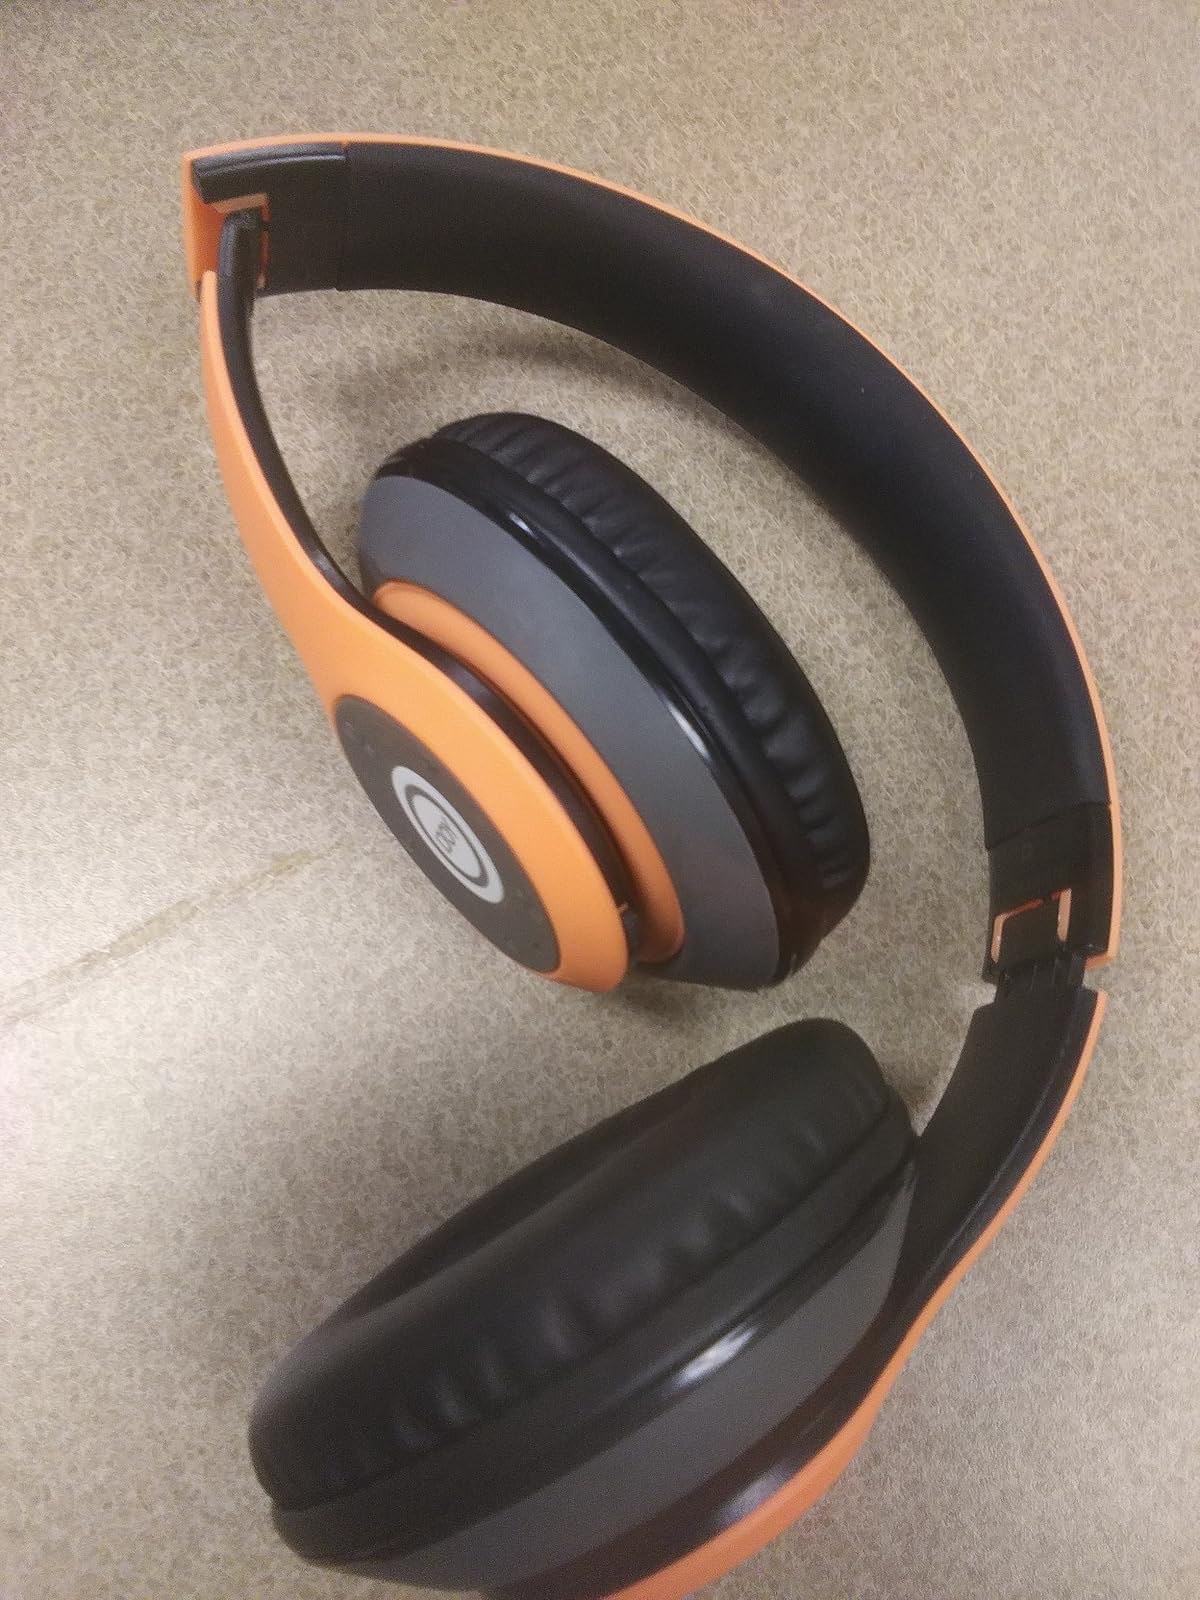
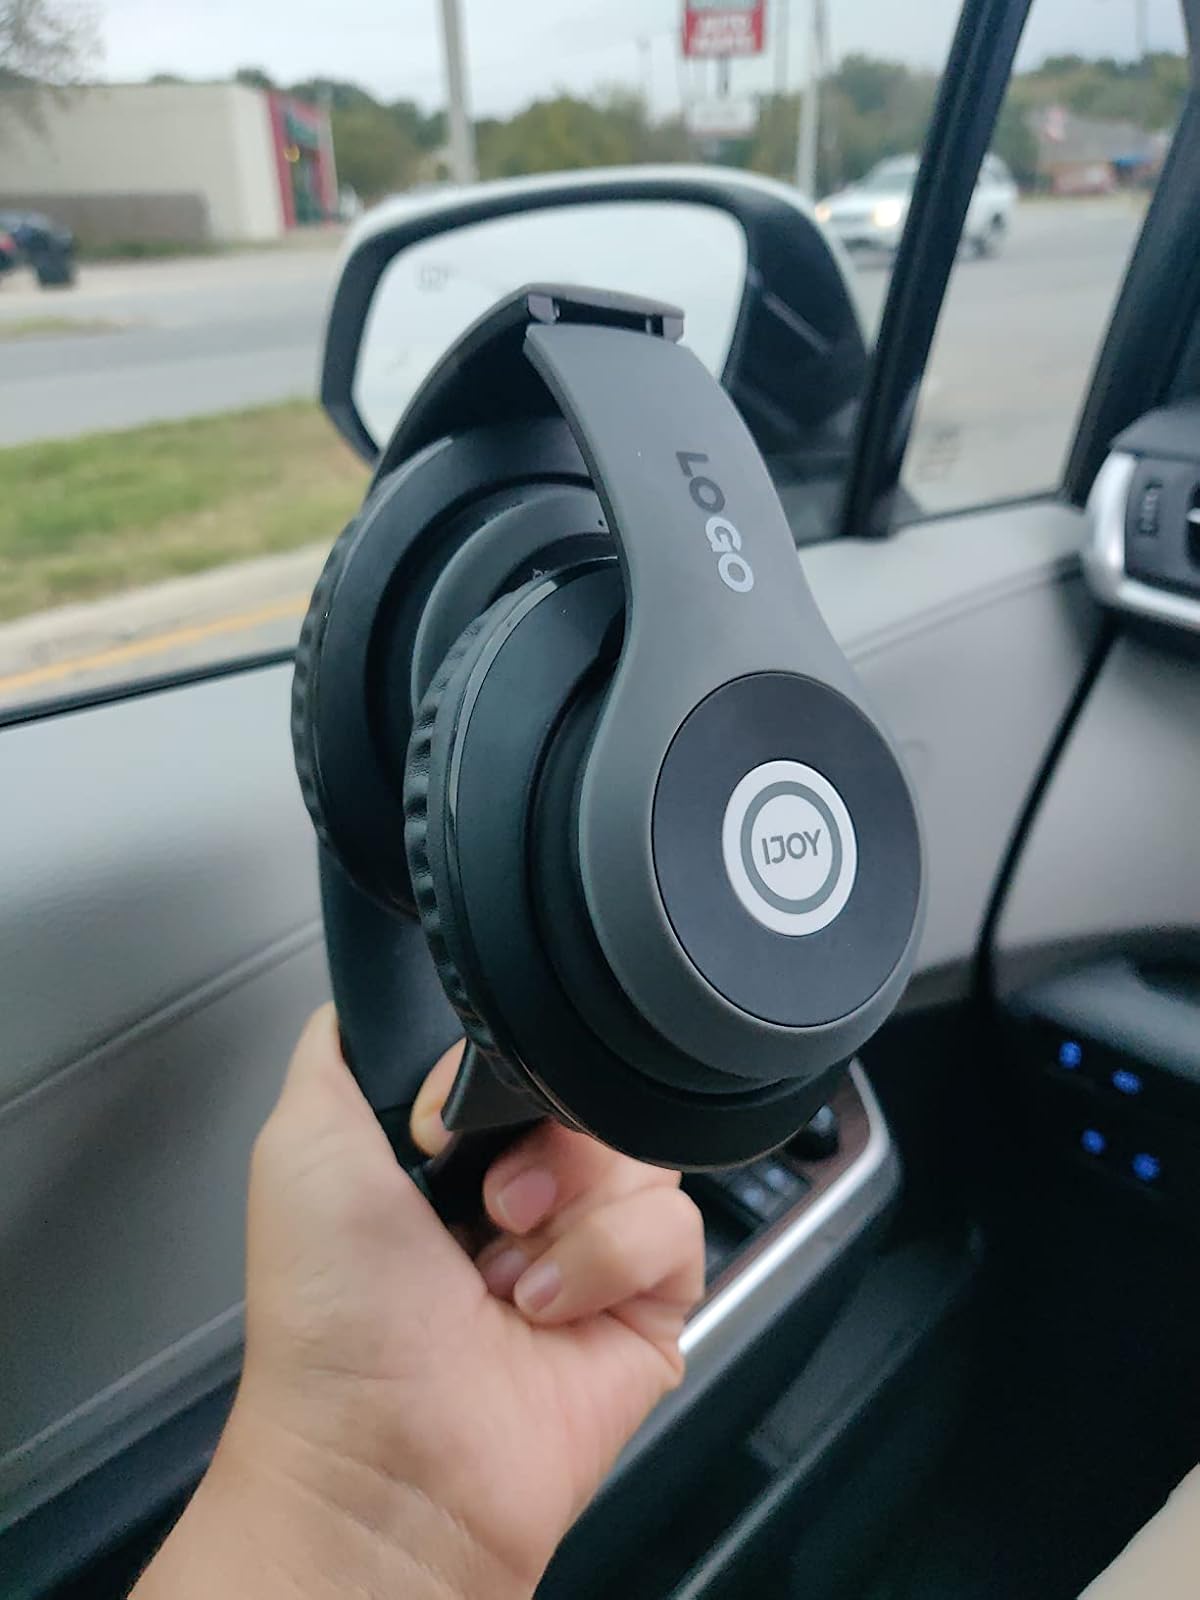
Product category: headphones
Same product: no